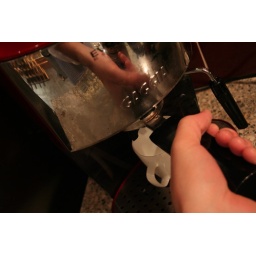
10 - Twist holder tight into coffee machine and place cup underneath